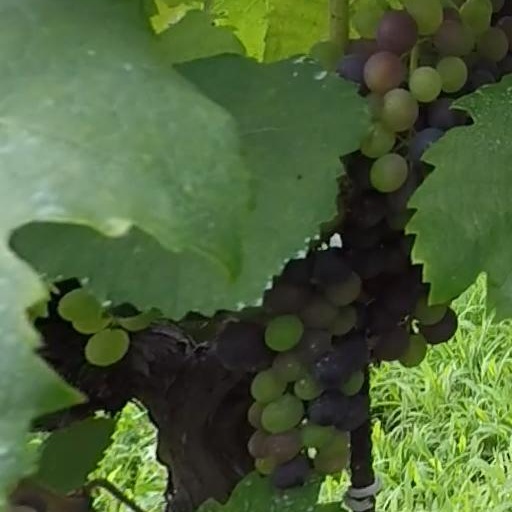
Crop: grape